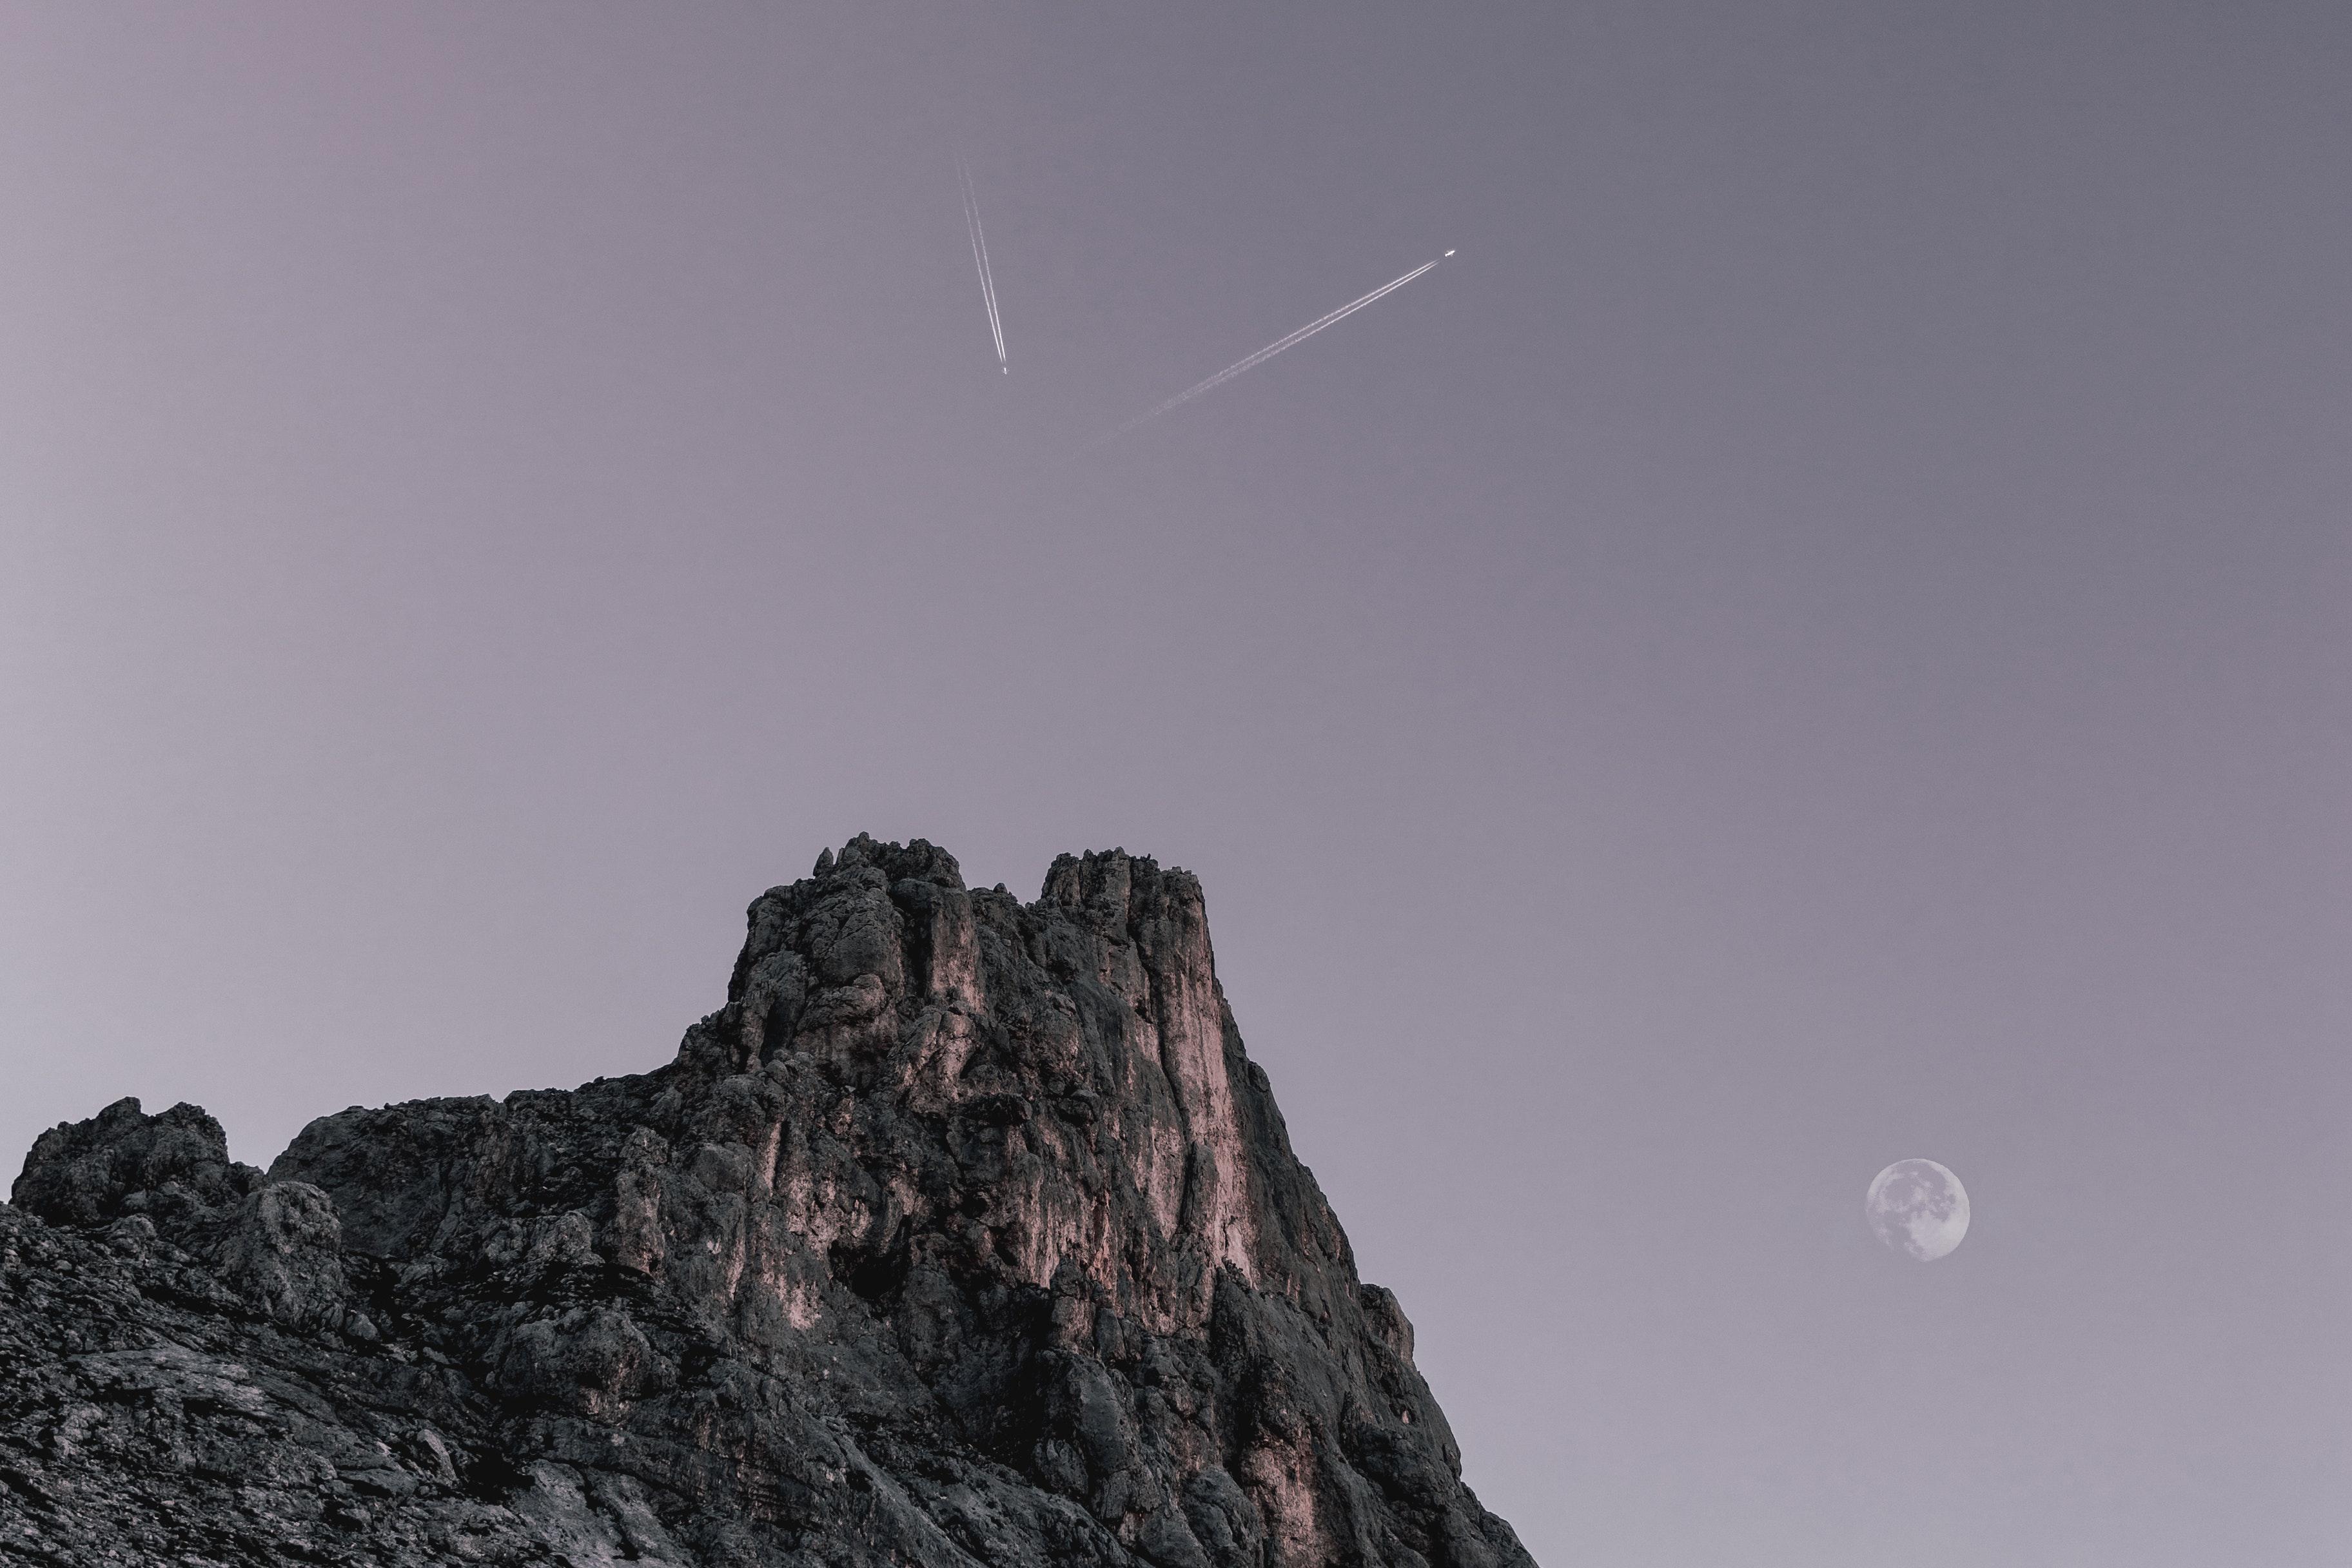
sky, moon, rock, mountain, tree, atmosphere, mountain range, astronomical object, terrain, summit, space, cliff, alps